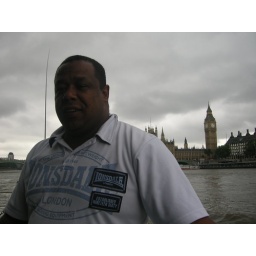
Thames Clipper boat on the river in London